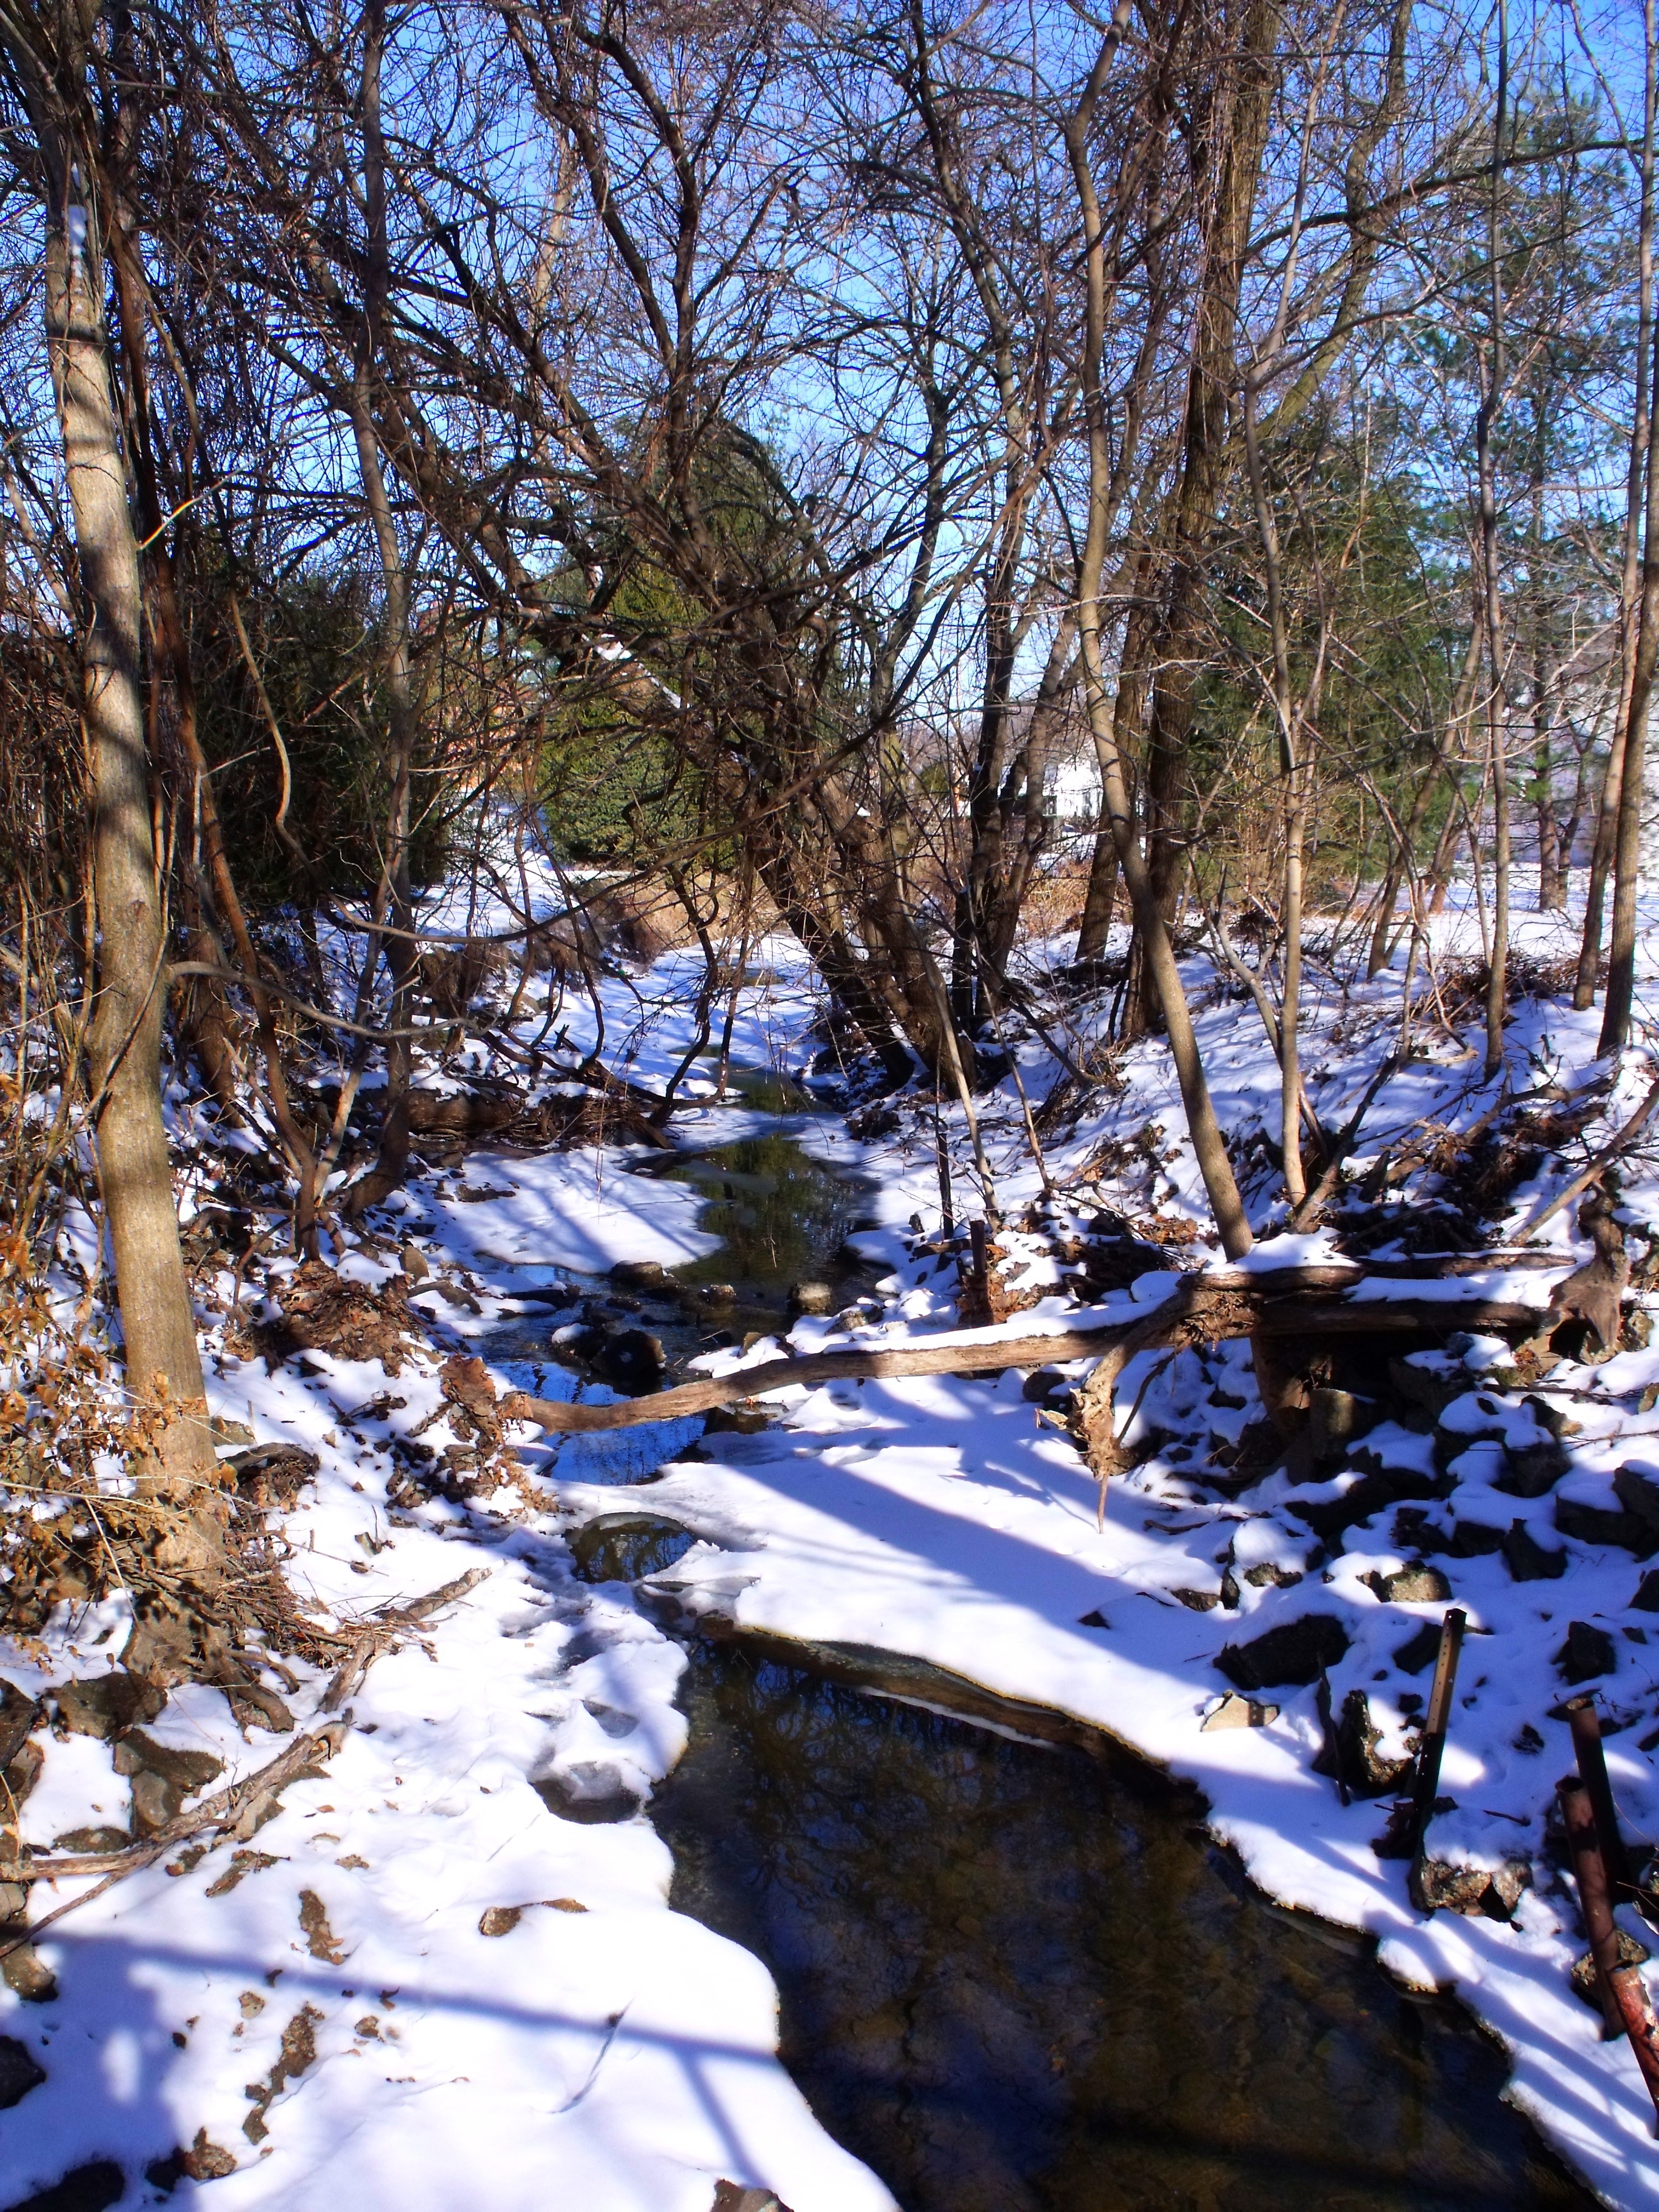
landscape, tree, water, forest, wilderness, branch, snow, winter, plant, trail, leaf, river, pond, stream, brook, ice, autumn, weather, season, trees, woodland, rivulet, woody plant